North Point

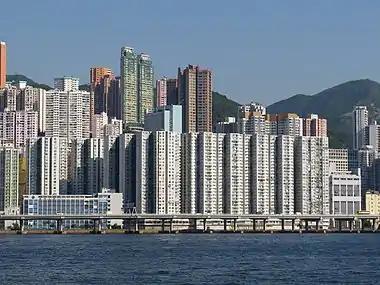
View of City Garden and North Point area from Victoria Harbour, with elevated Island Eastern Corridor causeway in foreground.

City Garden, built from 1983 to 1986, is a private housing estate consisting of 14 blocks, each 28 storeys tall. Part of the site was occupied North Point Power Station before 1983.